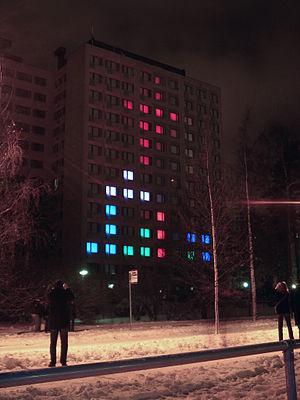
Tetris est un jeu vidéo de puzzle conçu par Alekseï Pajitnov à partir de juin 1984 sur Elektronika 60. Lors de la création du concept, Pajitnov est aidé de Dmitri Pavlovski et Vadim Guerassimov pour le développement. Le jeu est édité par plusieurs sociétés au cours du temps, à la suite d'une guerre pour l'appropriation des droits à la fin des années 1980. Le déroulement précis du développement et des premières commercialisations est encore débattu dans les années 2010. Après une exploitation importante par Nintendo, les droits appartiennent depuis 1996 à la société The Tetris Company. Cette société a vendu les droits d'exploitation sur mobiles à Electronic Arts et sur consoles à Ubisoft.